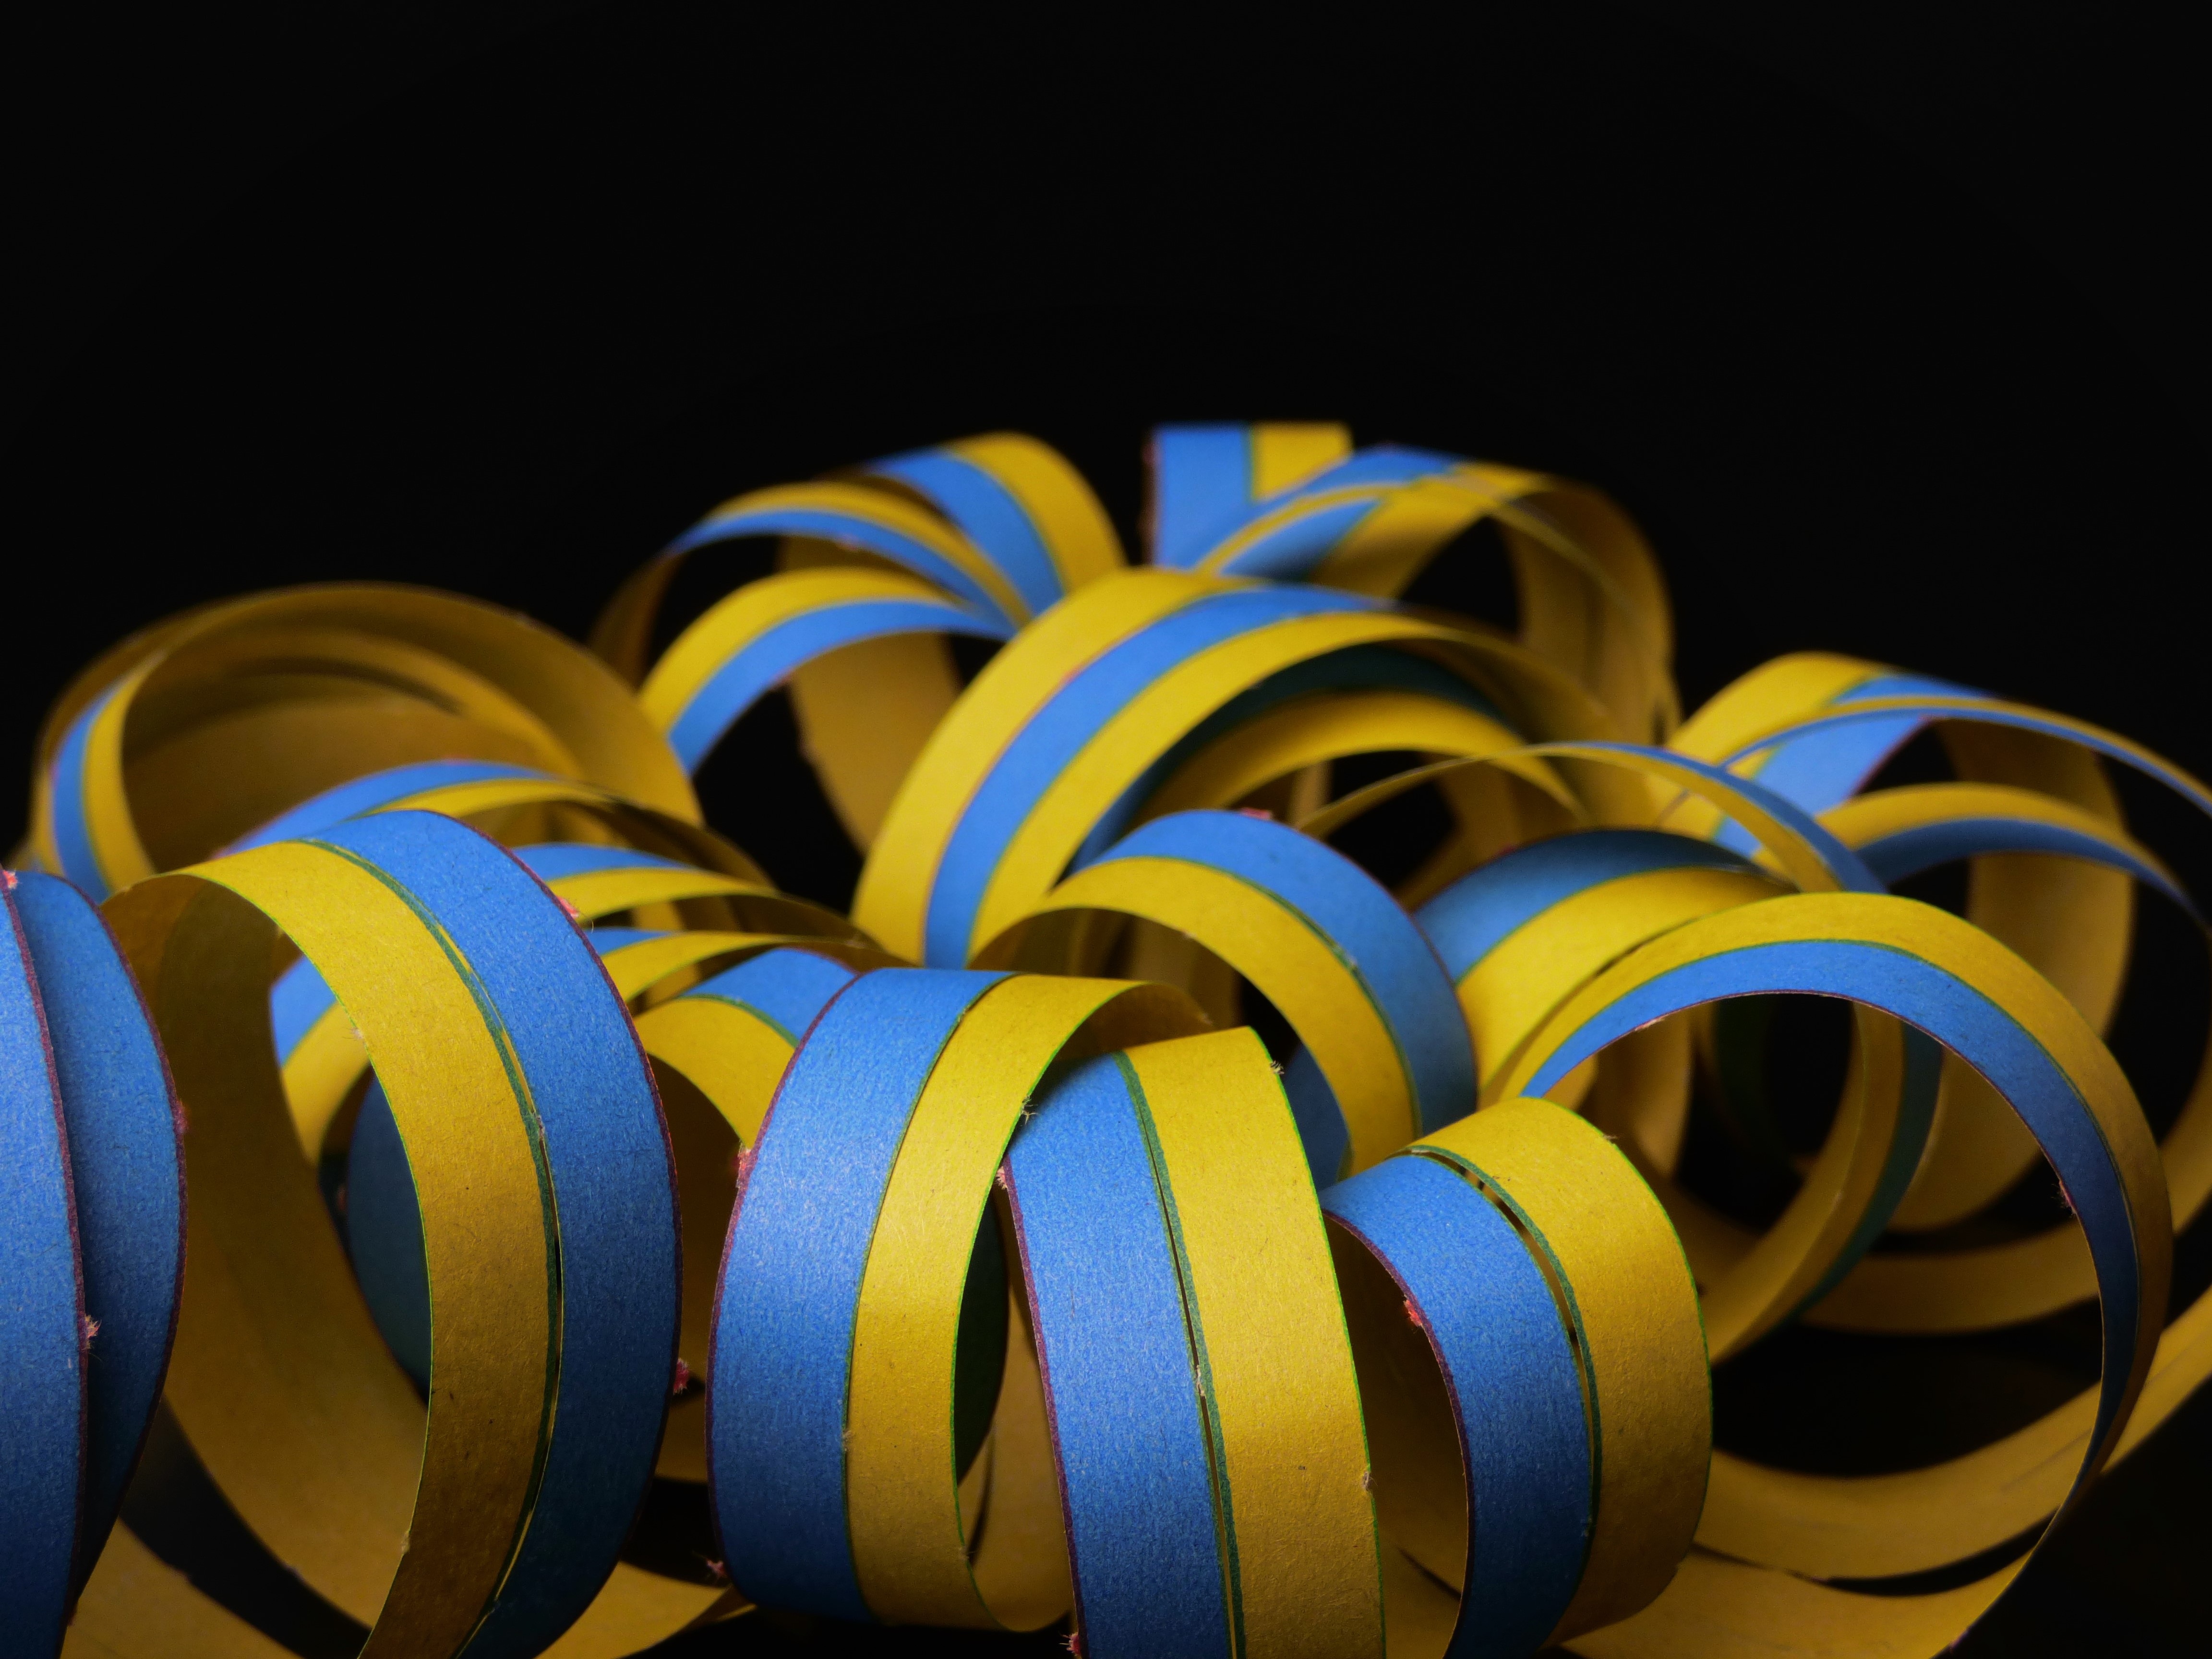
wheel, spiral, flower, celebration, decoration, carnival, color, blue, yellow, circle, art, party, macro photography, ringed, new year's eve, streamer, fashion accessory, partyaritkel